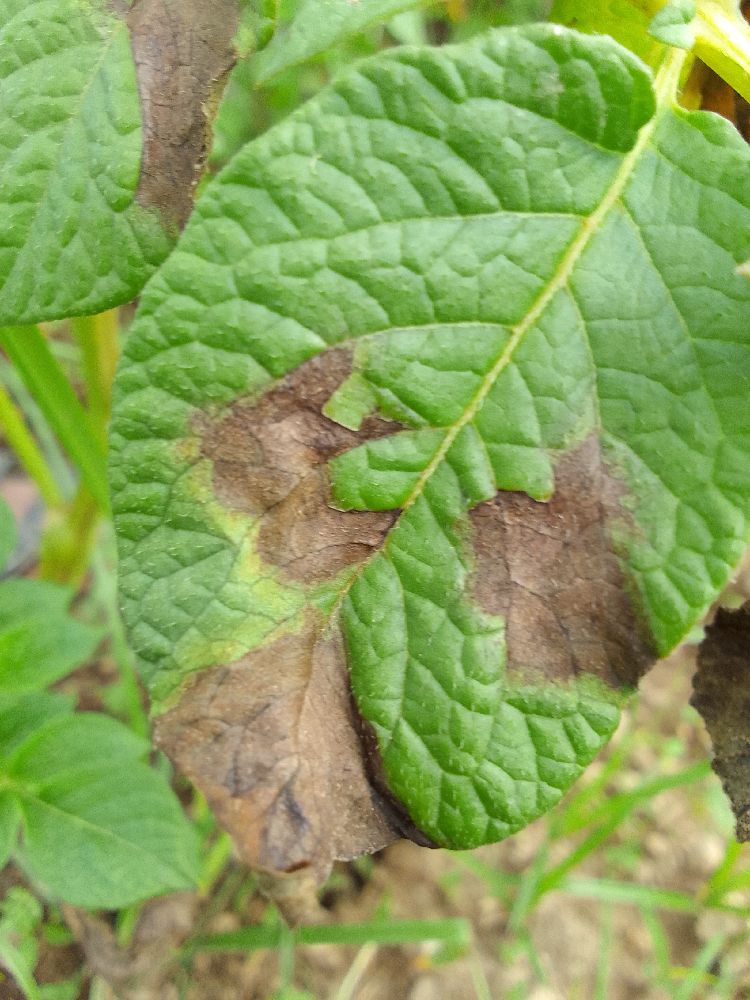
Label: Late blight